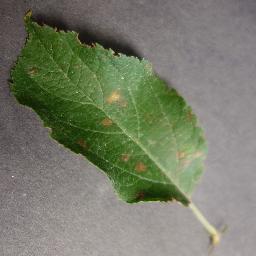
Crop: apple
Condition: cedar_rust